Alberta Health Services

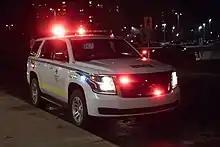
EMS Chevrolet Tahoe

By 2010, AHS was maintaining and running a number of different types of facilities and services. These included Cancer care for the prevention, detection, treatment, education and care of cancer patients, as well as to facilitate research of cancer; continuing and long-term care